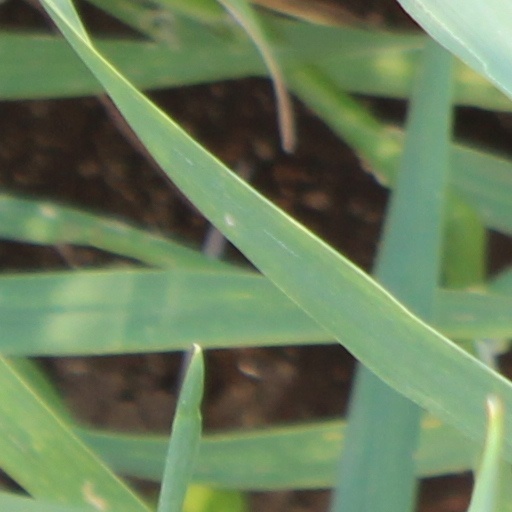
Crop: wheat